Die Achse des Guten

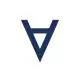
Die Achse des Guten logo since 2016

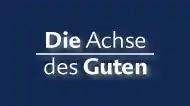
Die Achse des Guten former logo

Die Achse des Guten (German for "The Axis of the Good") is a political right blog run by the publicists Henryk M. Broder and that identifies itself as a "publicist network".